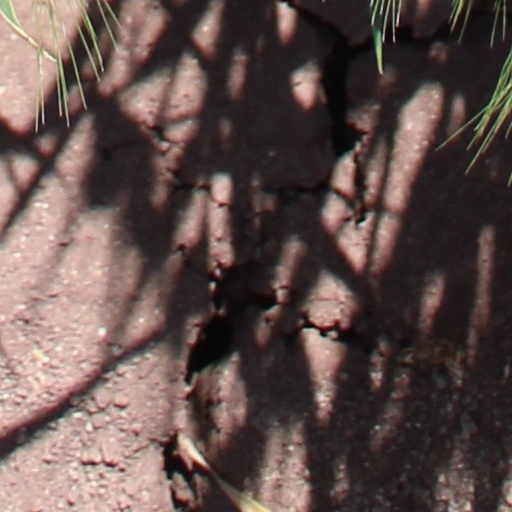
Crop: wheat